2002 Sumatra earthquake

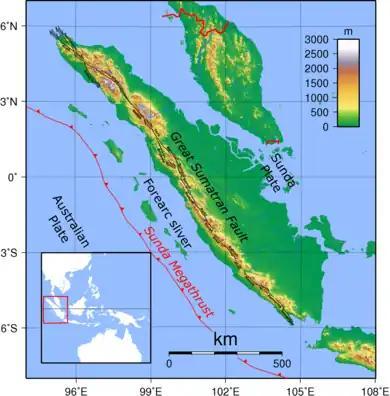
The Great Sumatran fault

The island of Sumatra lies on the convergent plate boundary between the Indo-Australian plate and the Eurasian plate. The convergence between these plates is highly oblique near Sumatra, with the displacement being accommodated by near pure dip-slip faulting along the subduction zone, known as the Sunda megathrust, and near pure strike-slip faulting along the Great Sumatran fault. The major slip events on the subduction zone interface are typically of megathrust type. Historically, great or giant megathrust earthquakes have been recorded in 1797, 1833, 1861, 2004, 2005 and 2007, most of them being associated with devastating tsunamis. Smaller (but still large) megathrust events have also occurred in the small gaps between the areas that slip during the larger events, in 1935, 1984, 2000 and 2002.